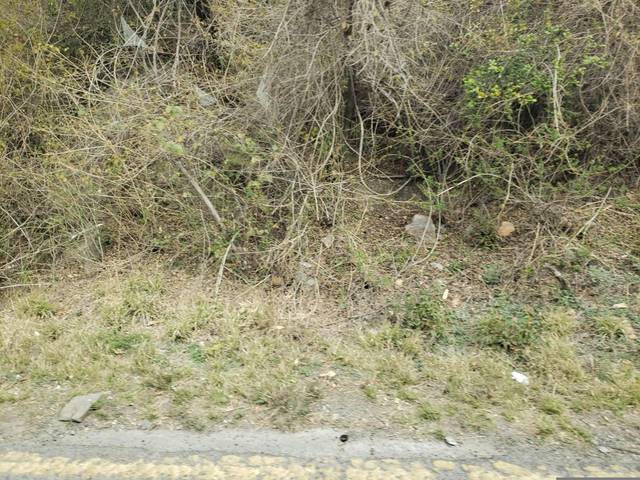
Region: Pakistan
Coordinates: 33.744, 73.057